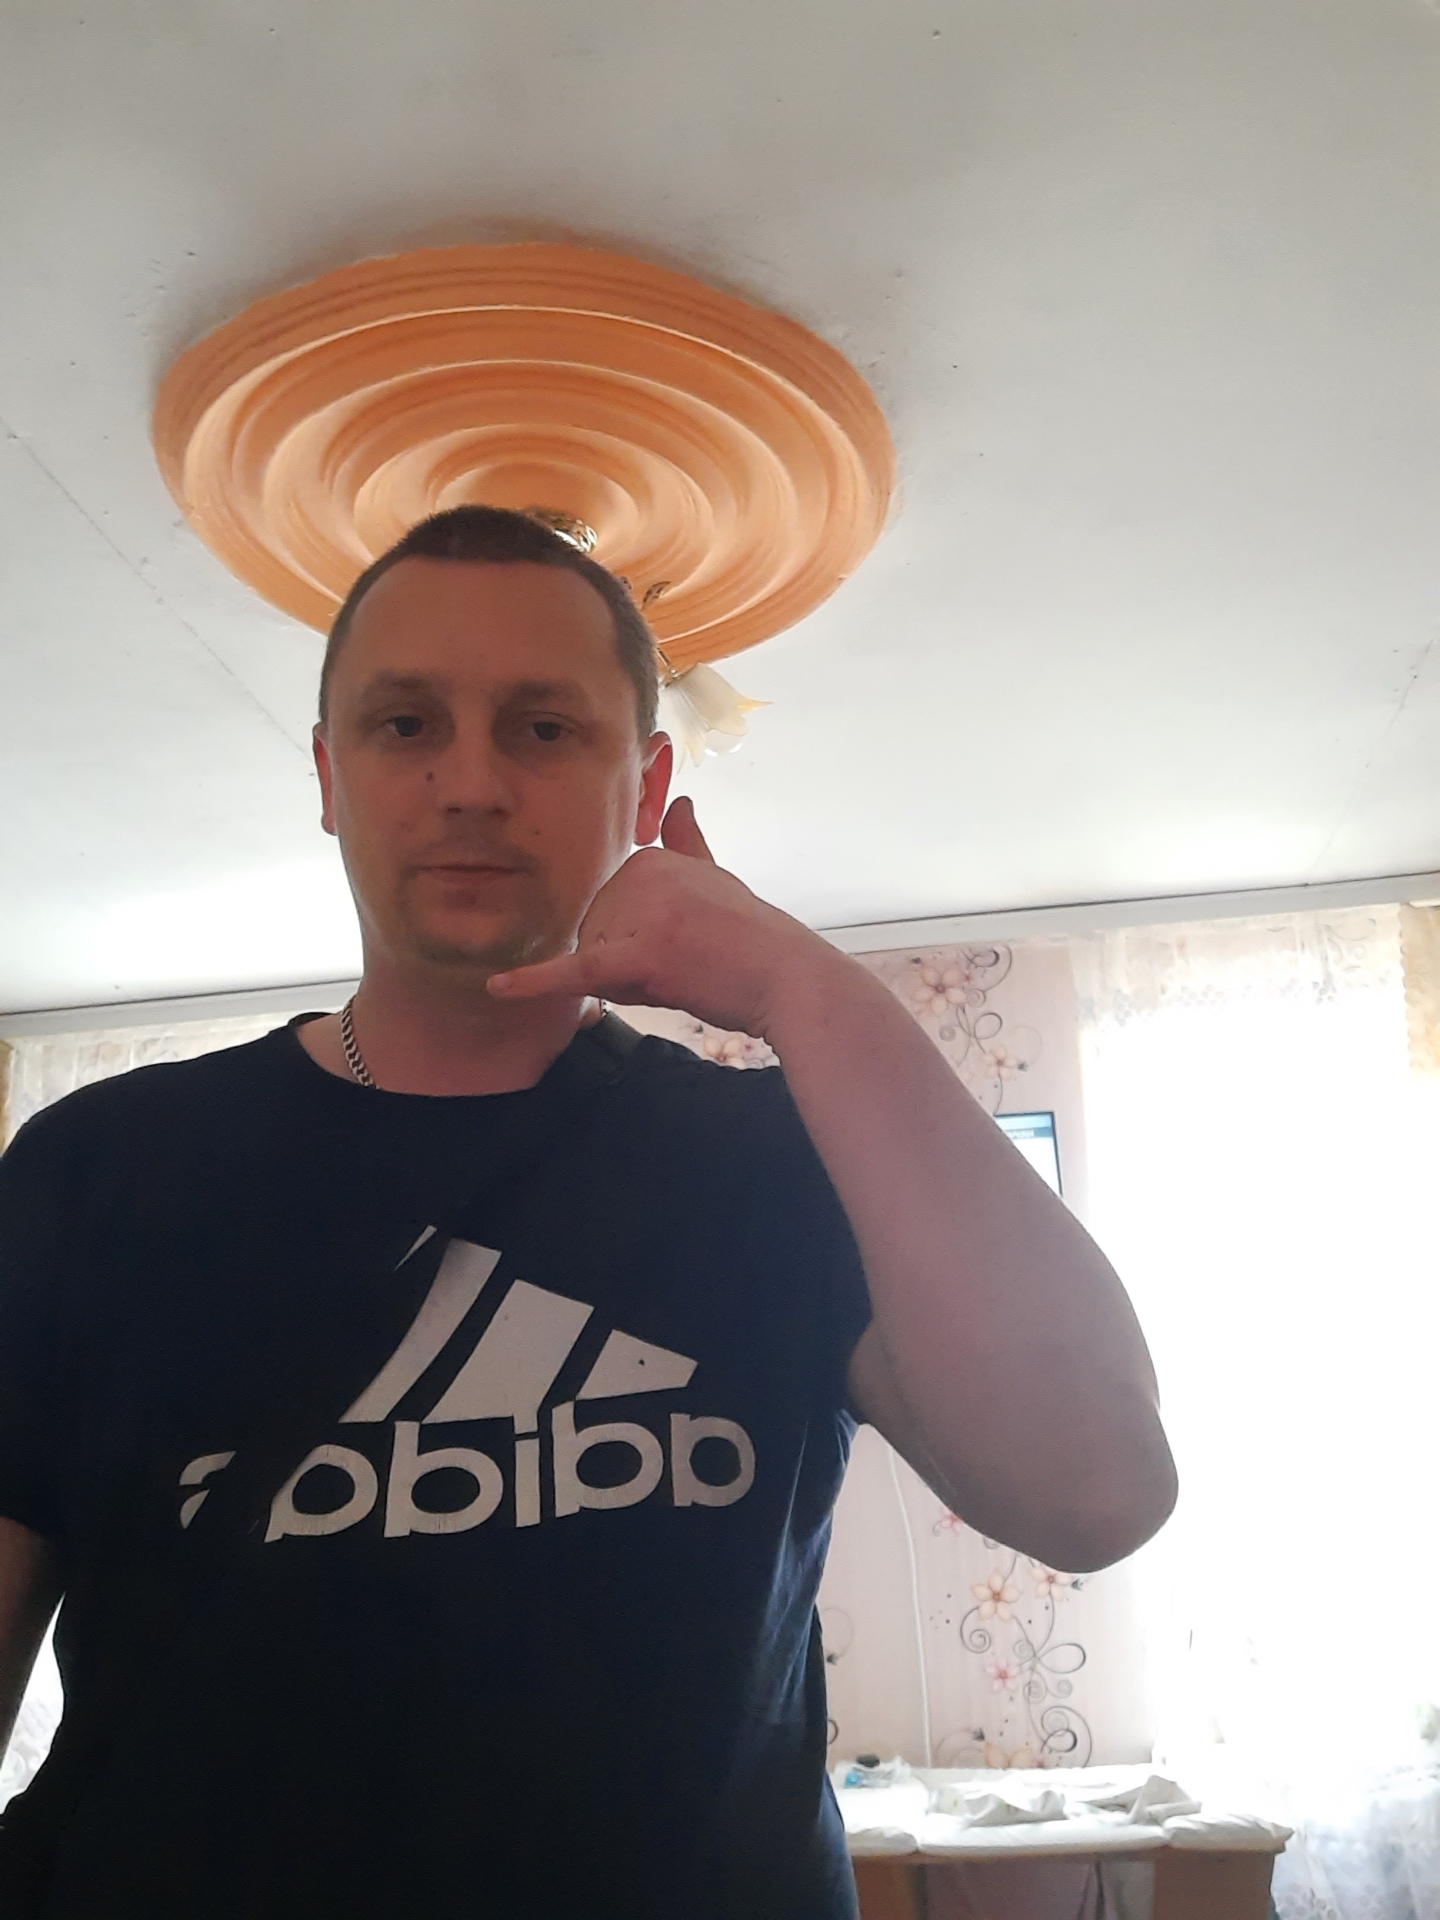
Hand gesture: call